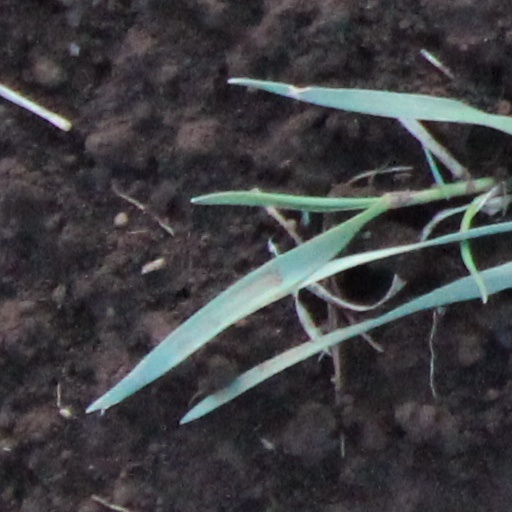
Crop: wheat